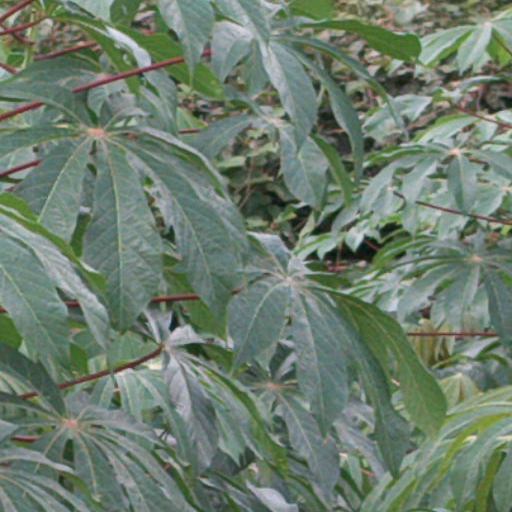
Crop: cassava